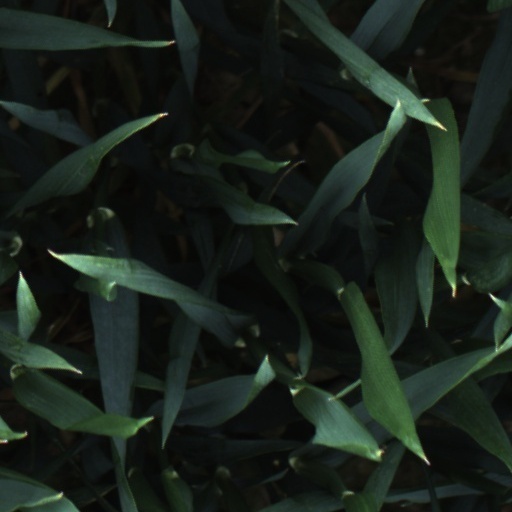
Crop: wheat